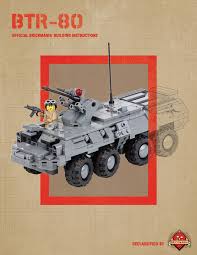
Label: BTR